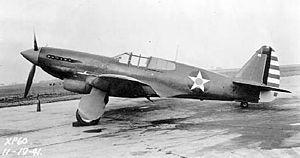
Le Curtiss P-60 était un chasseur monoplace monoplan à aile basse américain des années 1940, développé par la Curtiss-Wright Corporation comme successeur à son chasseur P-40 Warhawk.